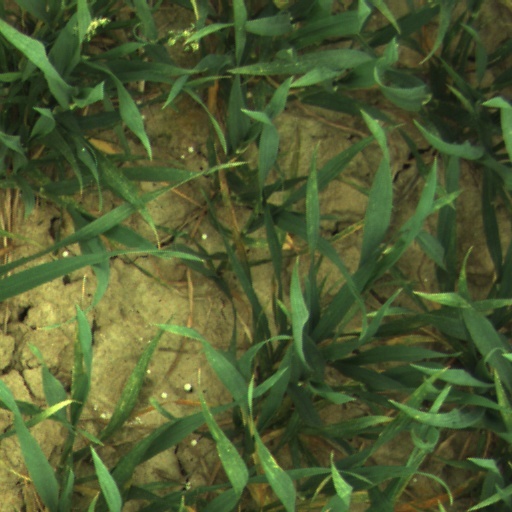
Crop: wheat